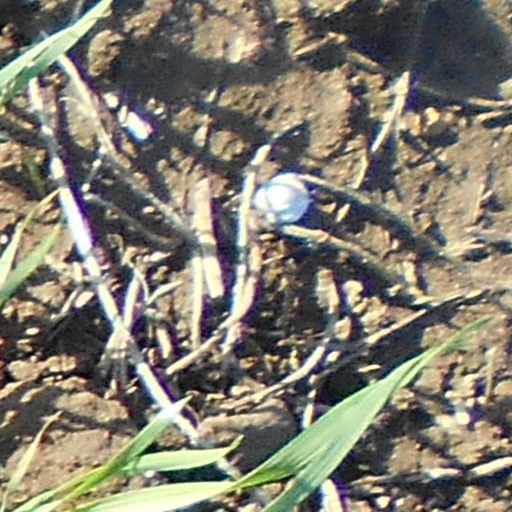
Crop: wheat